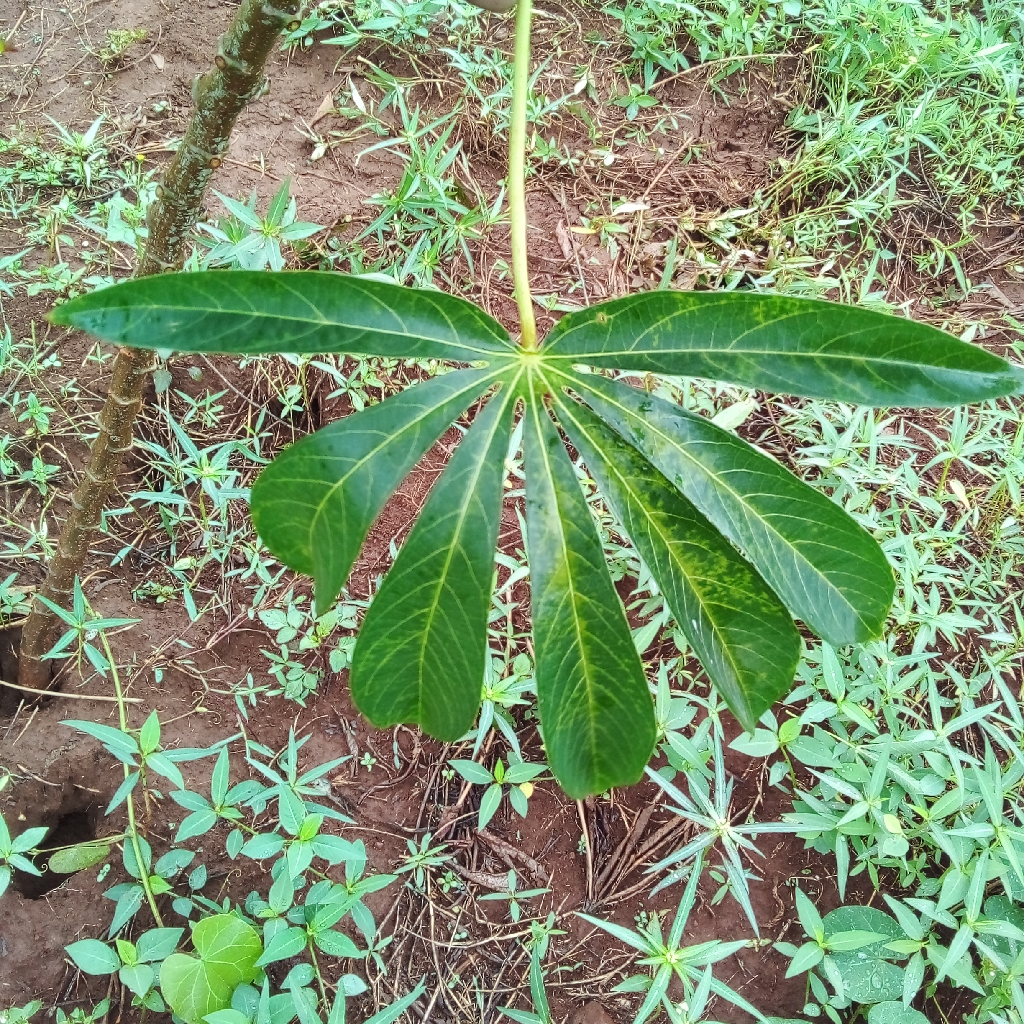
Label: cassava brown streak disease (cbsd)